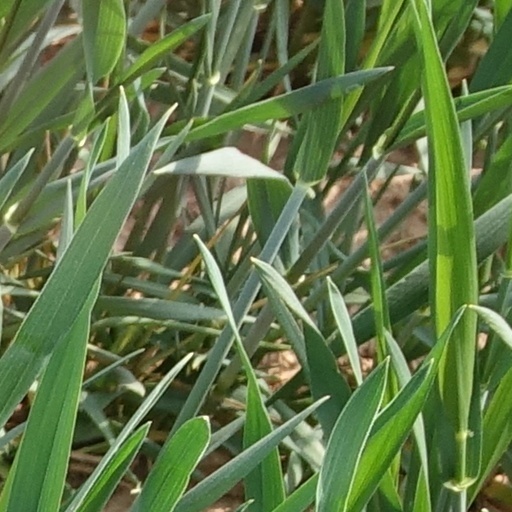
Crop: wheat